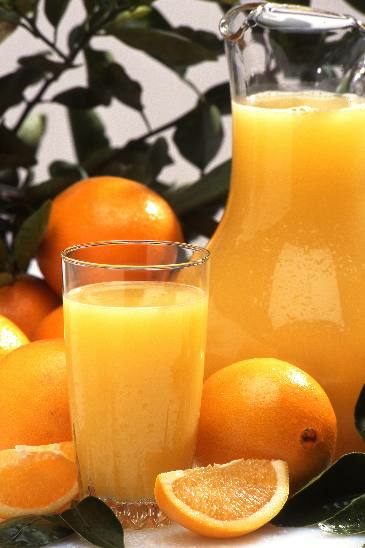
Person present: No